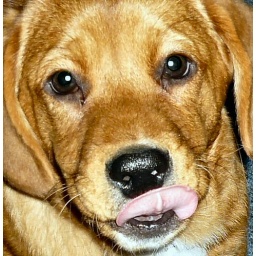
The new puppy in the house trying to decide if she should taste the camera.